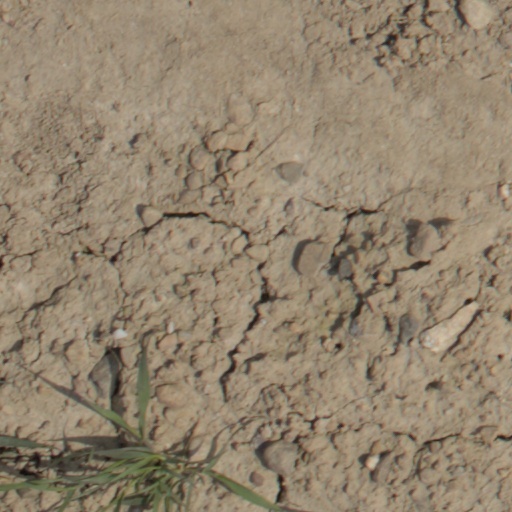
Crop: wheat